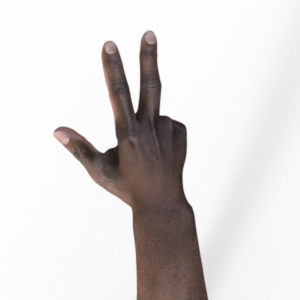
Label: scissors